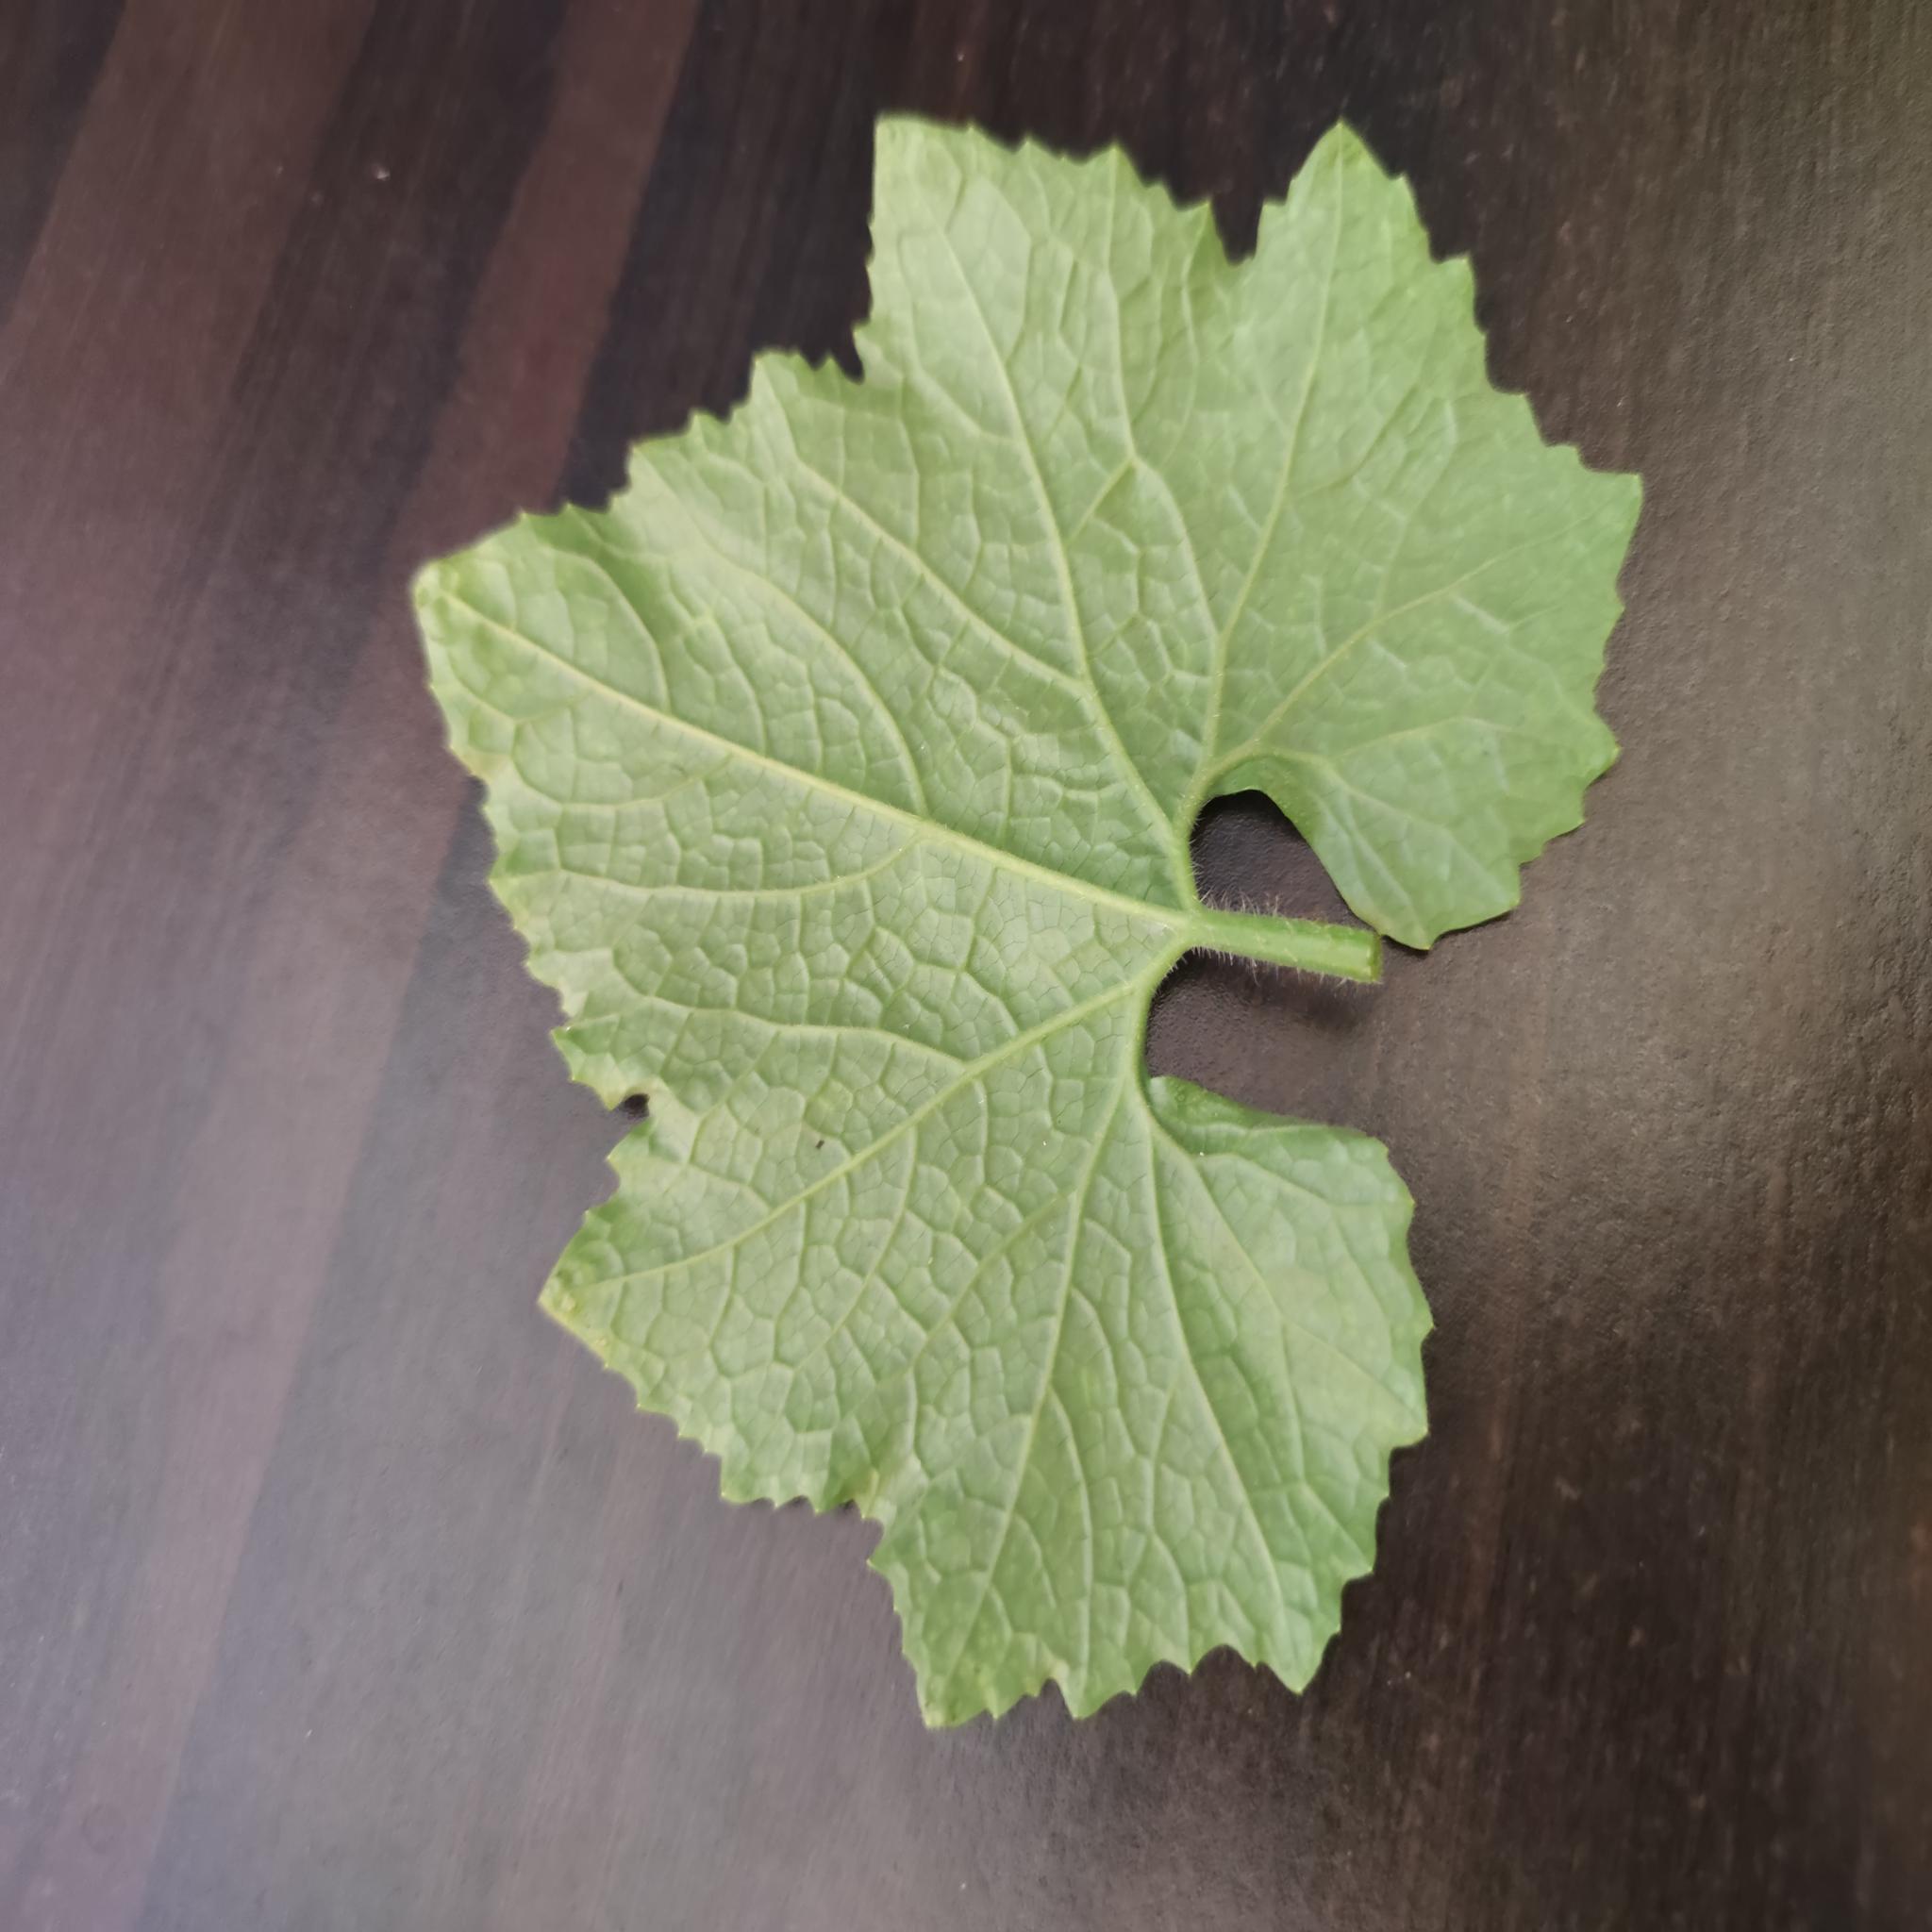
Label: Healthy